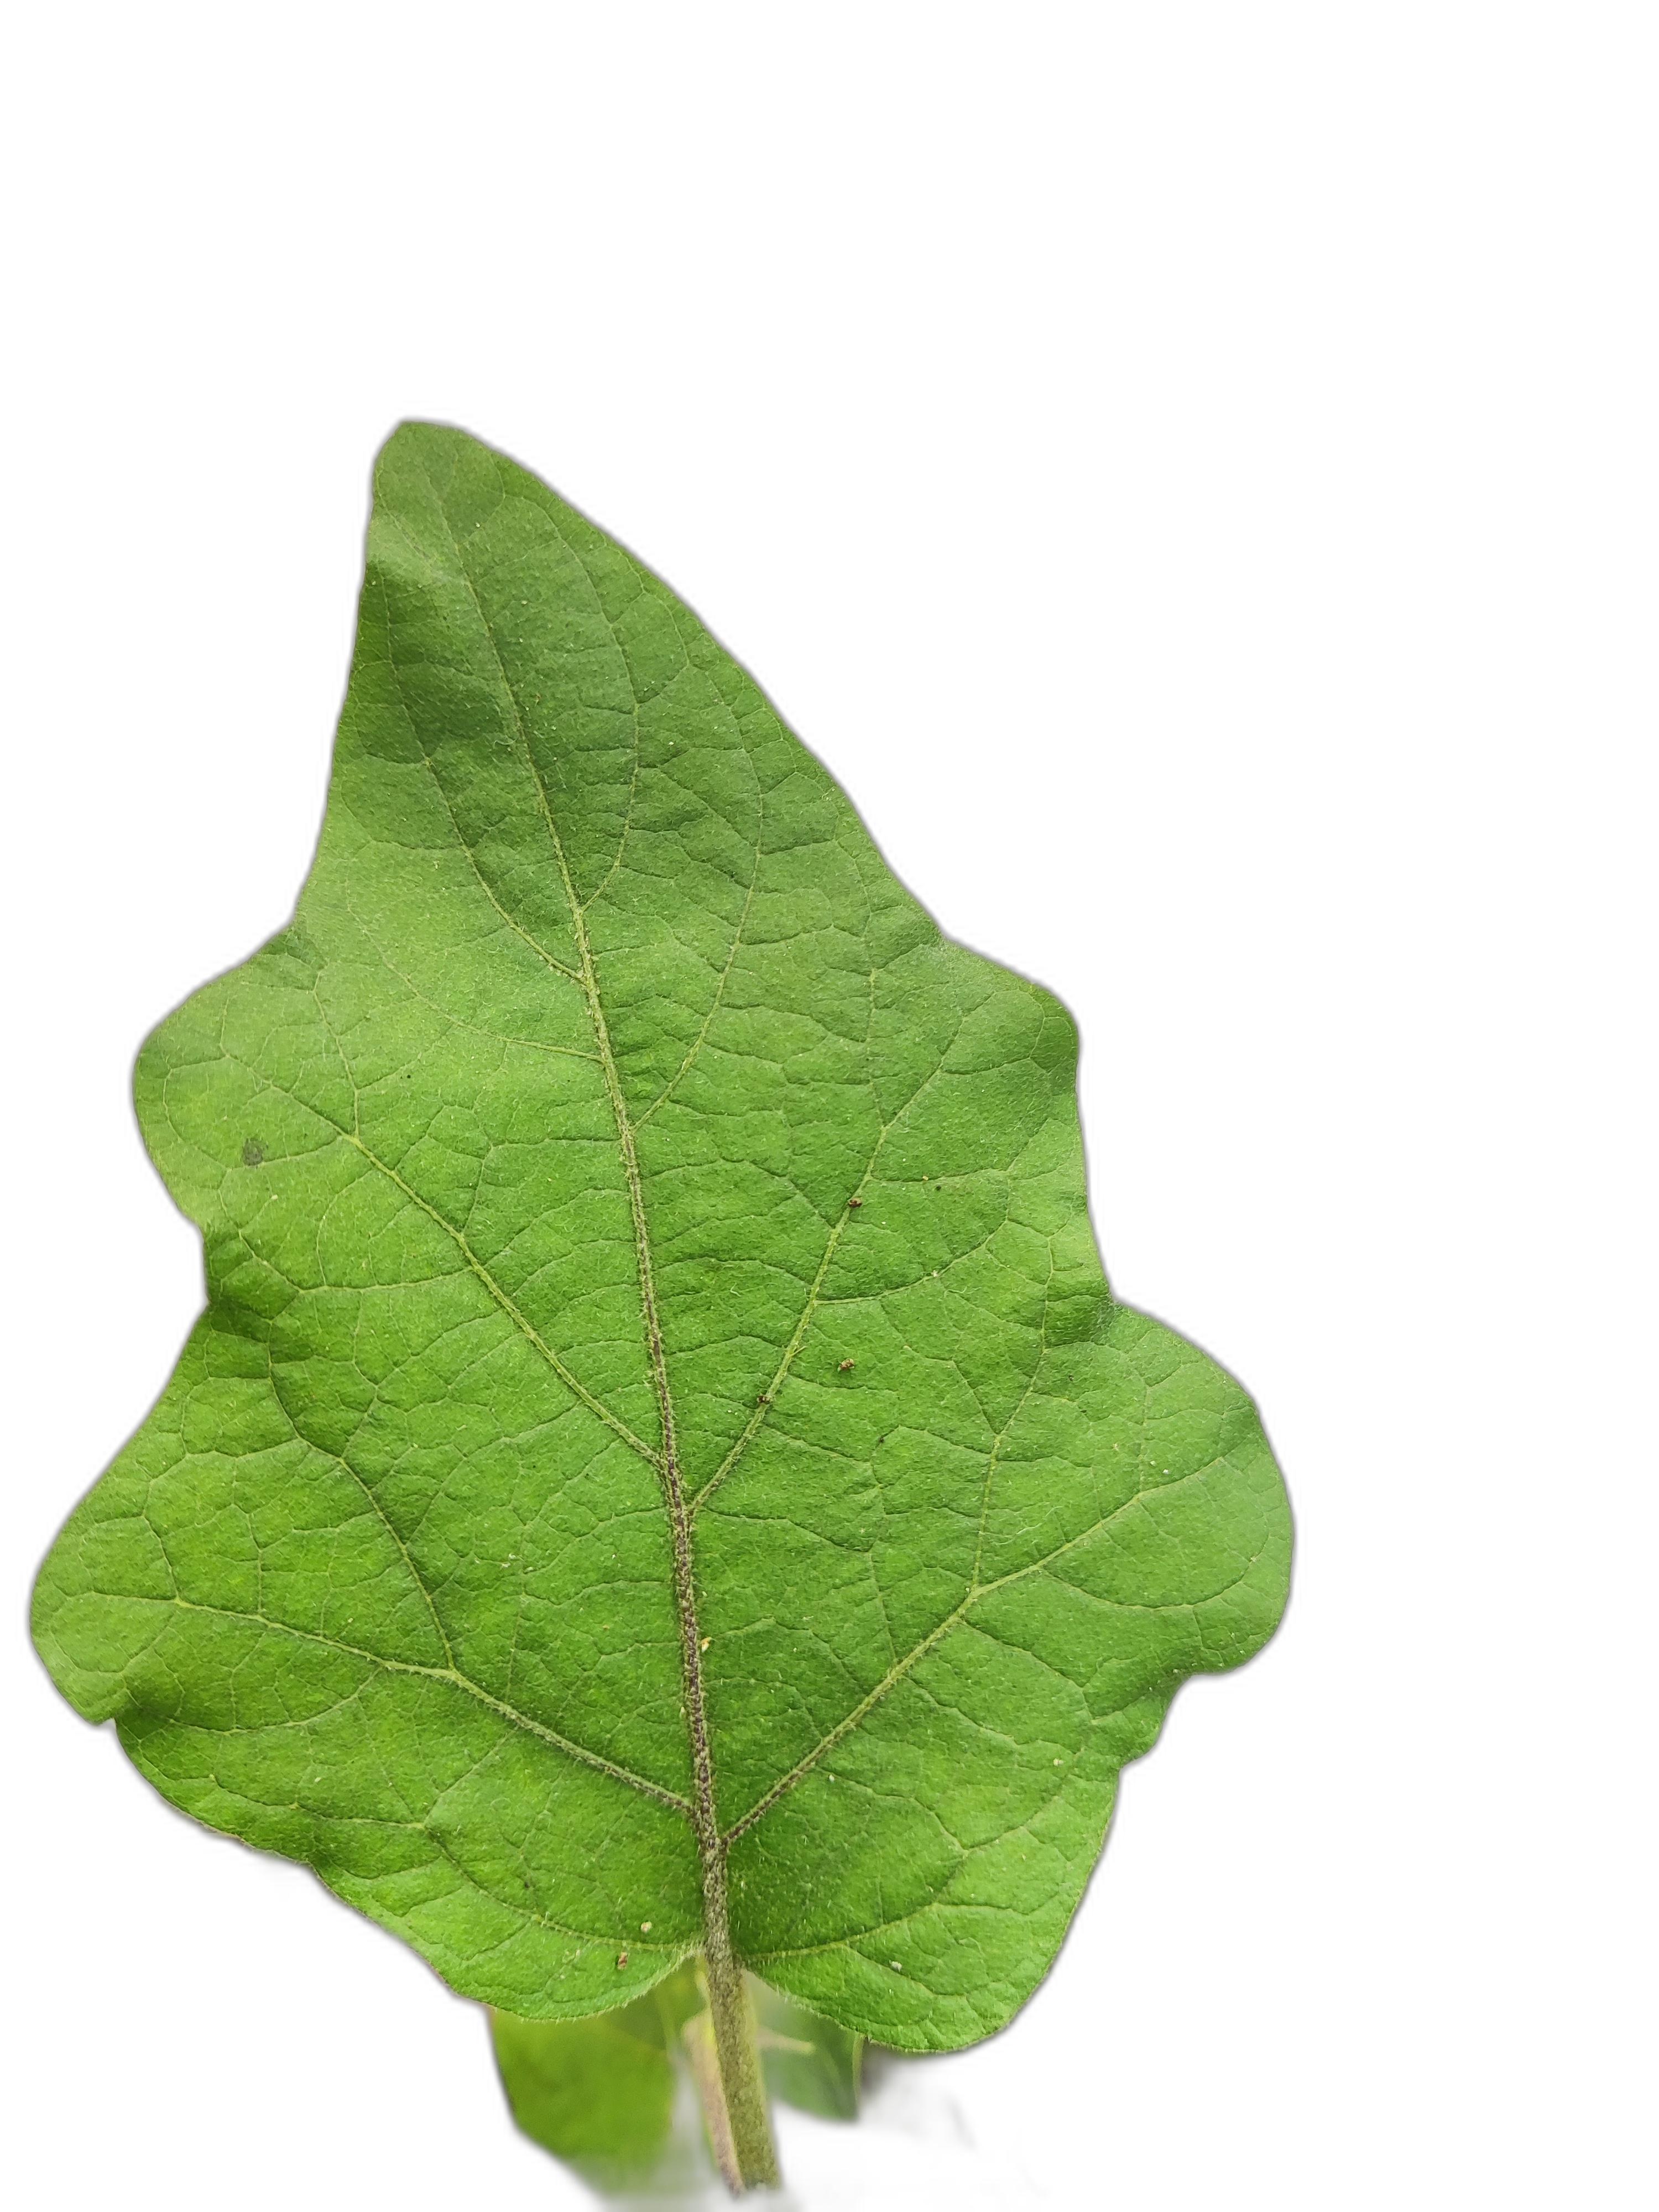
Label: Healthy Leaf